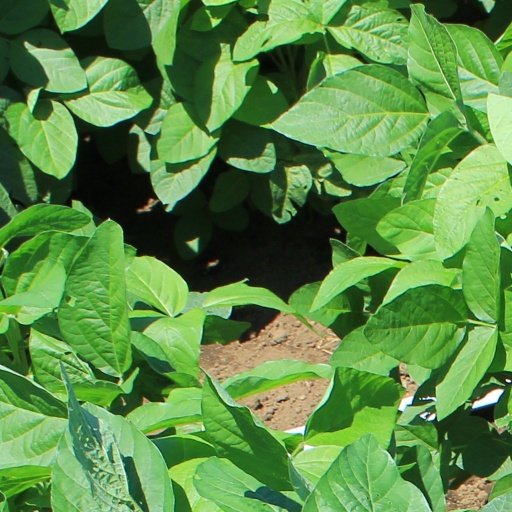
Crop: soybean